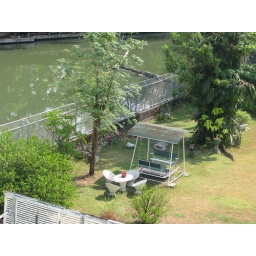
This is what we see from our window. The river is really dirty and I wouldn't advise swimming in it.